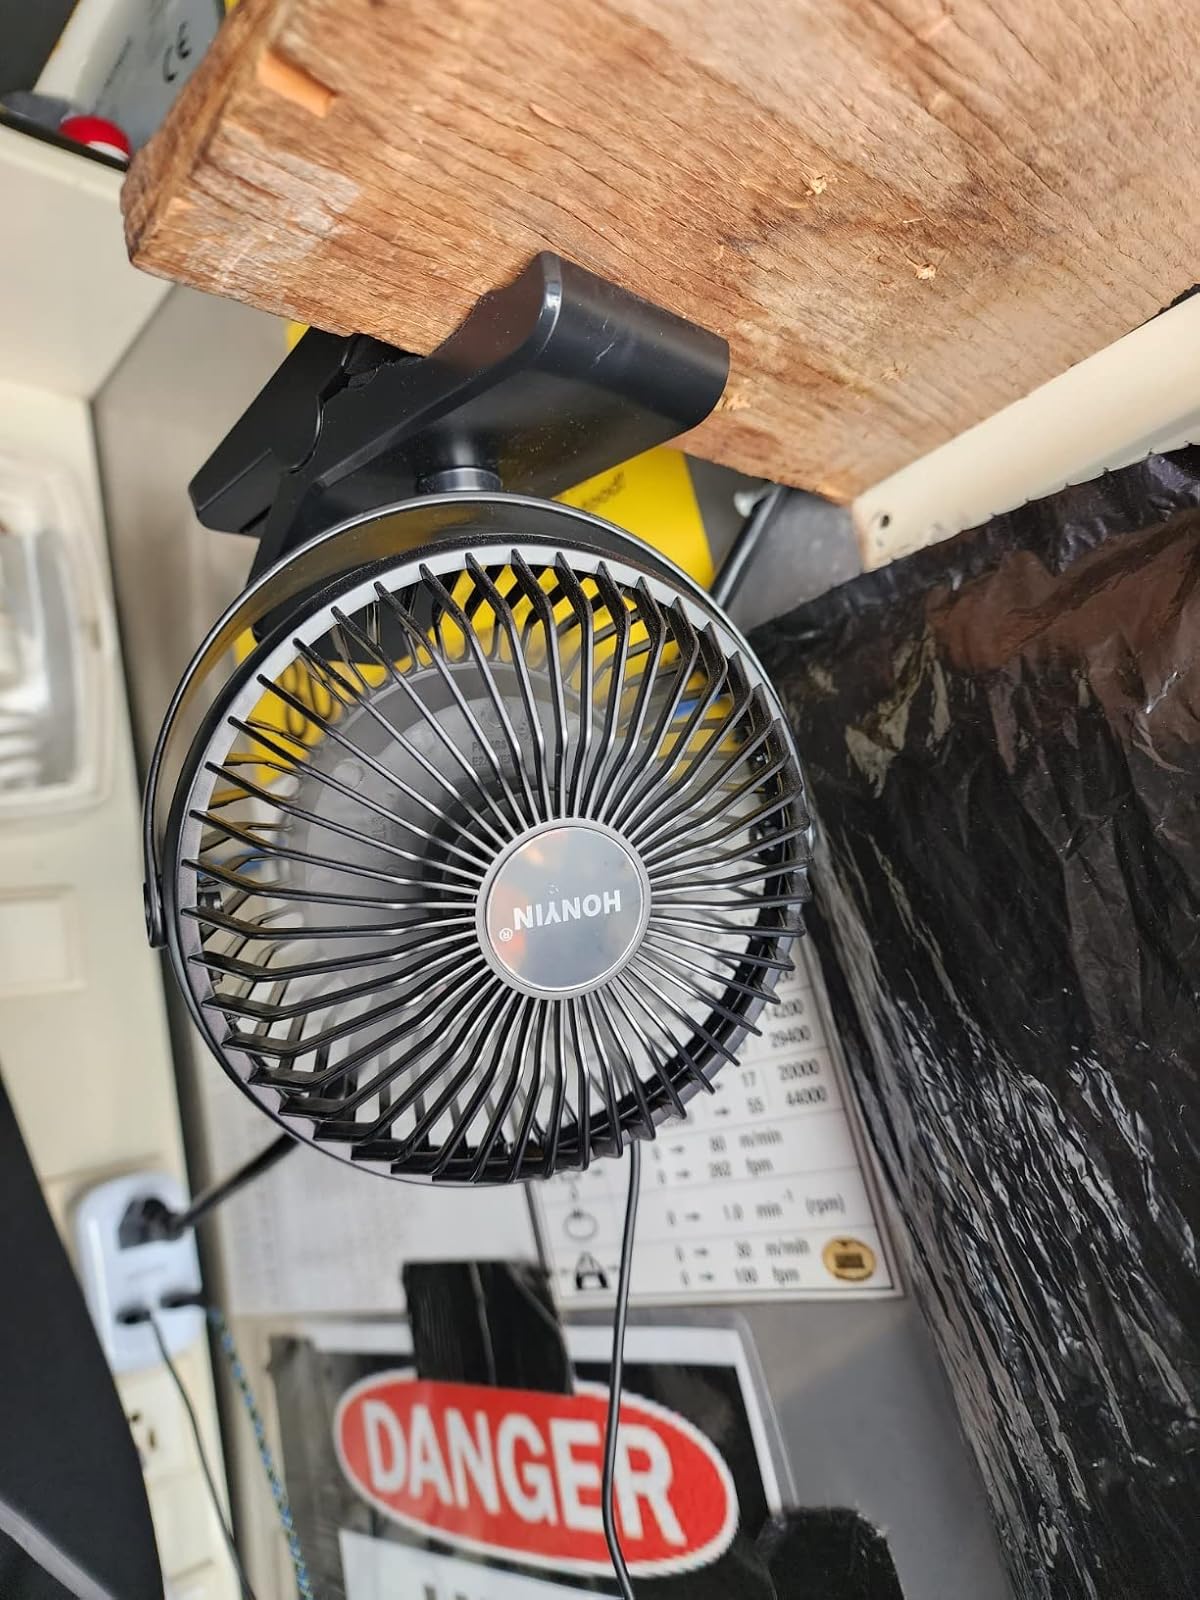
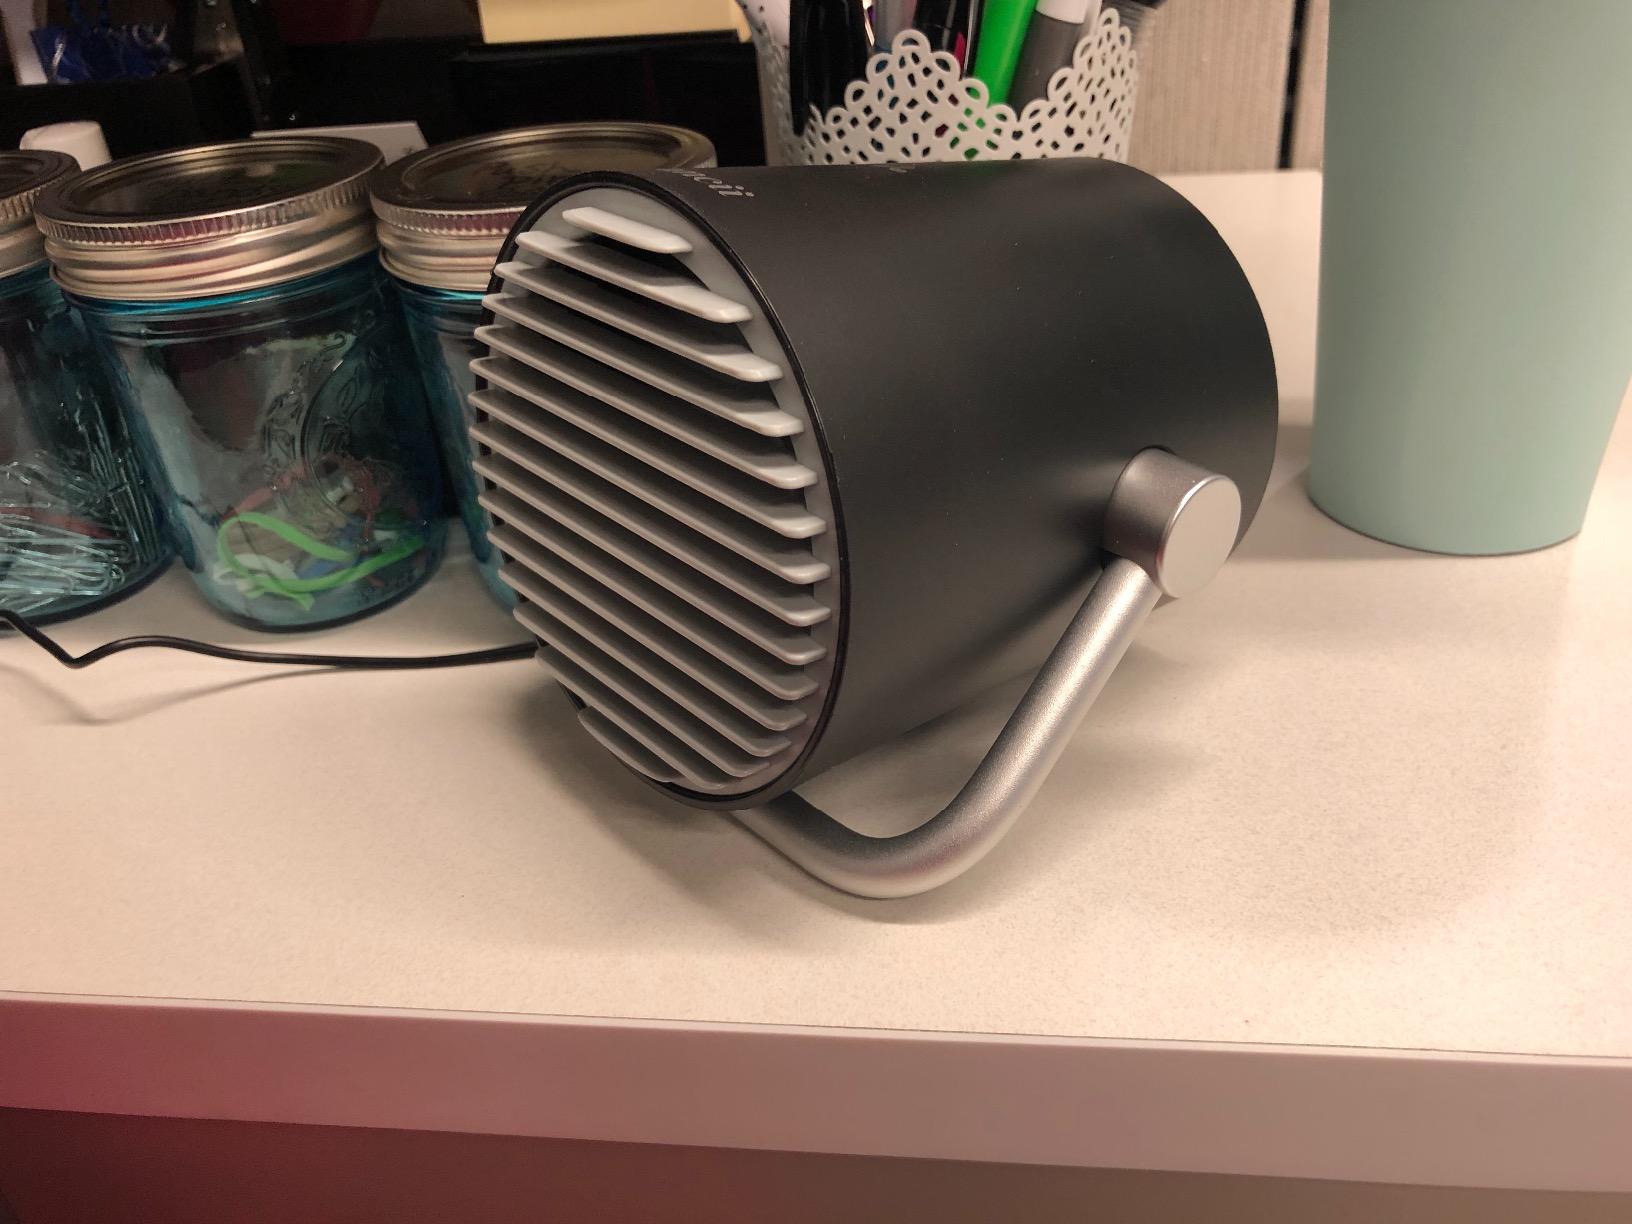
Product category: fan
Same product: no